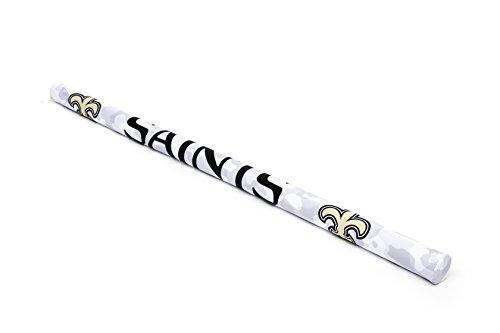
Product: Btswim NFL Pool Noodles (Pack of 3)
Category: Toys & Games | Sports & Outdoor Play | Pools & Water Toys | Pool Toys | Swim Noodles
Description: Great Condition.
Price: $34.99
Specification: Item Weight:         1 pounds    |Shipping Weight: 2.2 pounds (View shipping rates and policies)|ASIN: B077TV3ZPN|Item model number: SAINNDP0001|    #140    in Sports Fan Toys & Game Room    |    #30    in Children's Swim Noodles